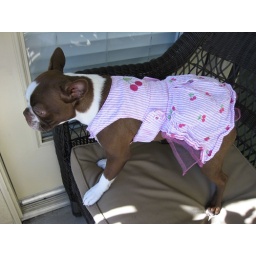
Clem in her pretty pink dress